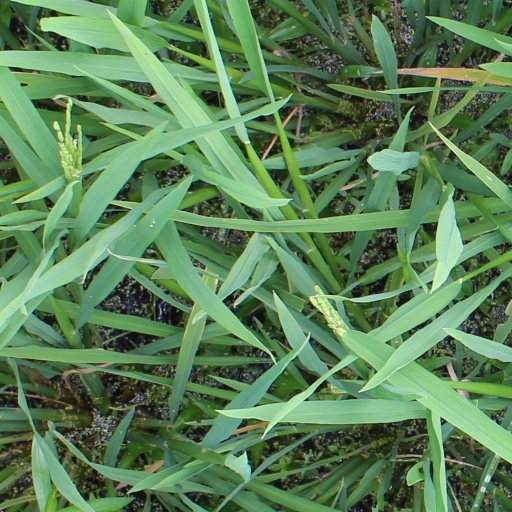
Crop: rice